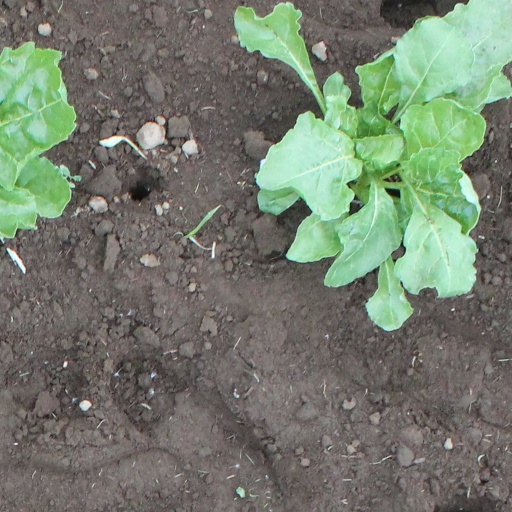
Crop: sugar beet